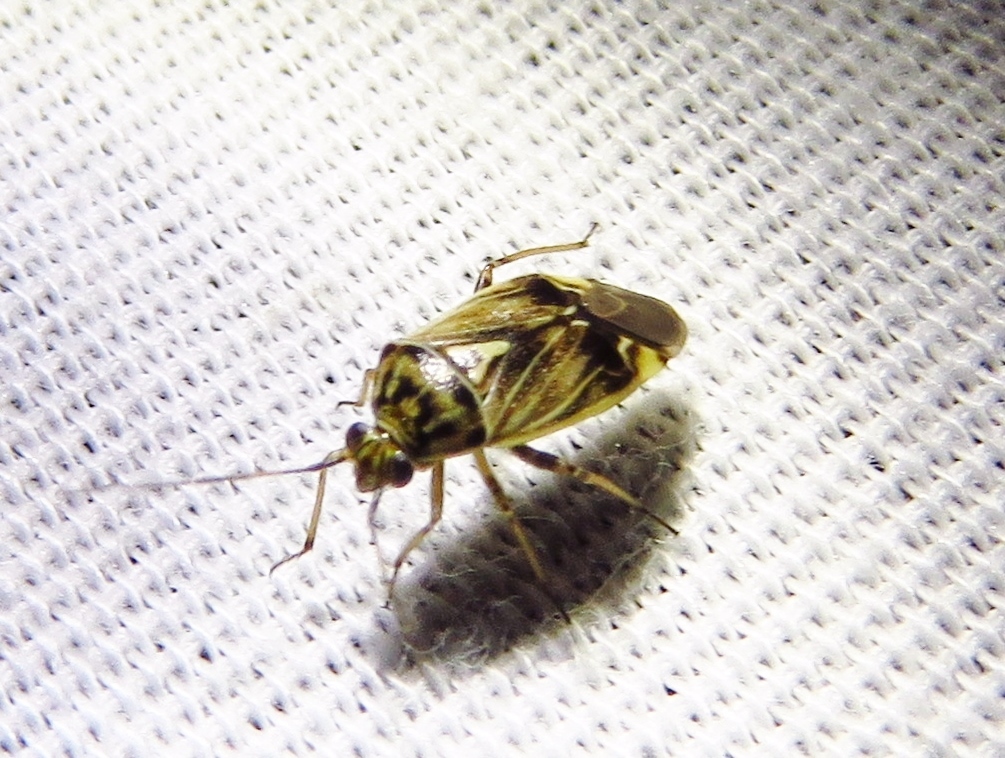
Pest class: lygus_bug